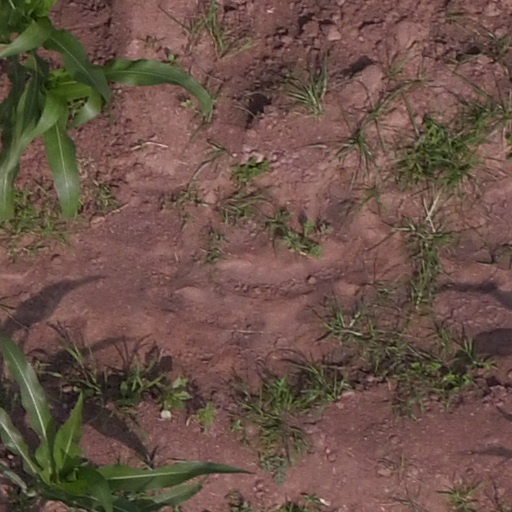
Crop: maize; corn